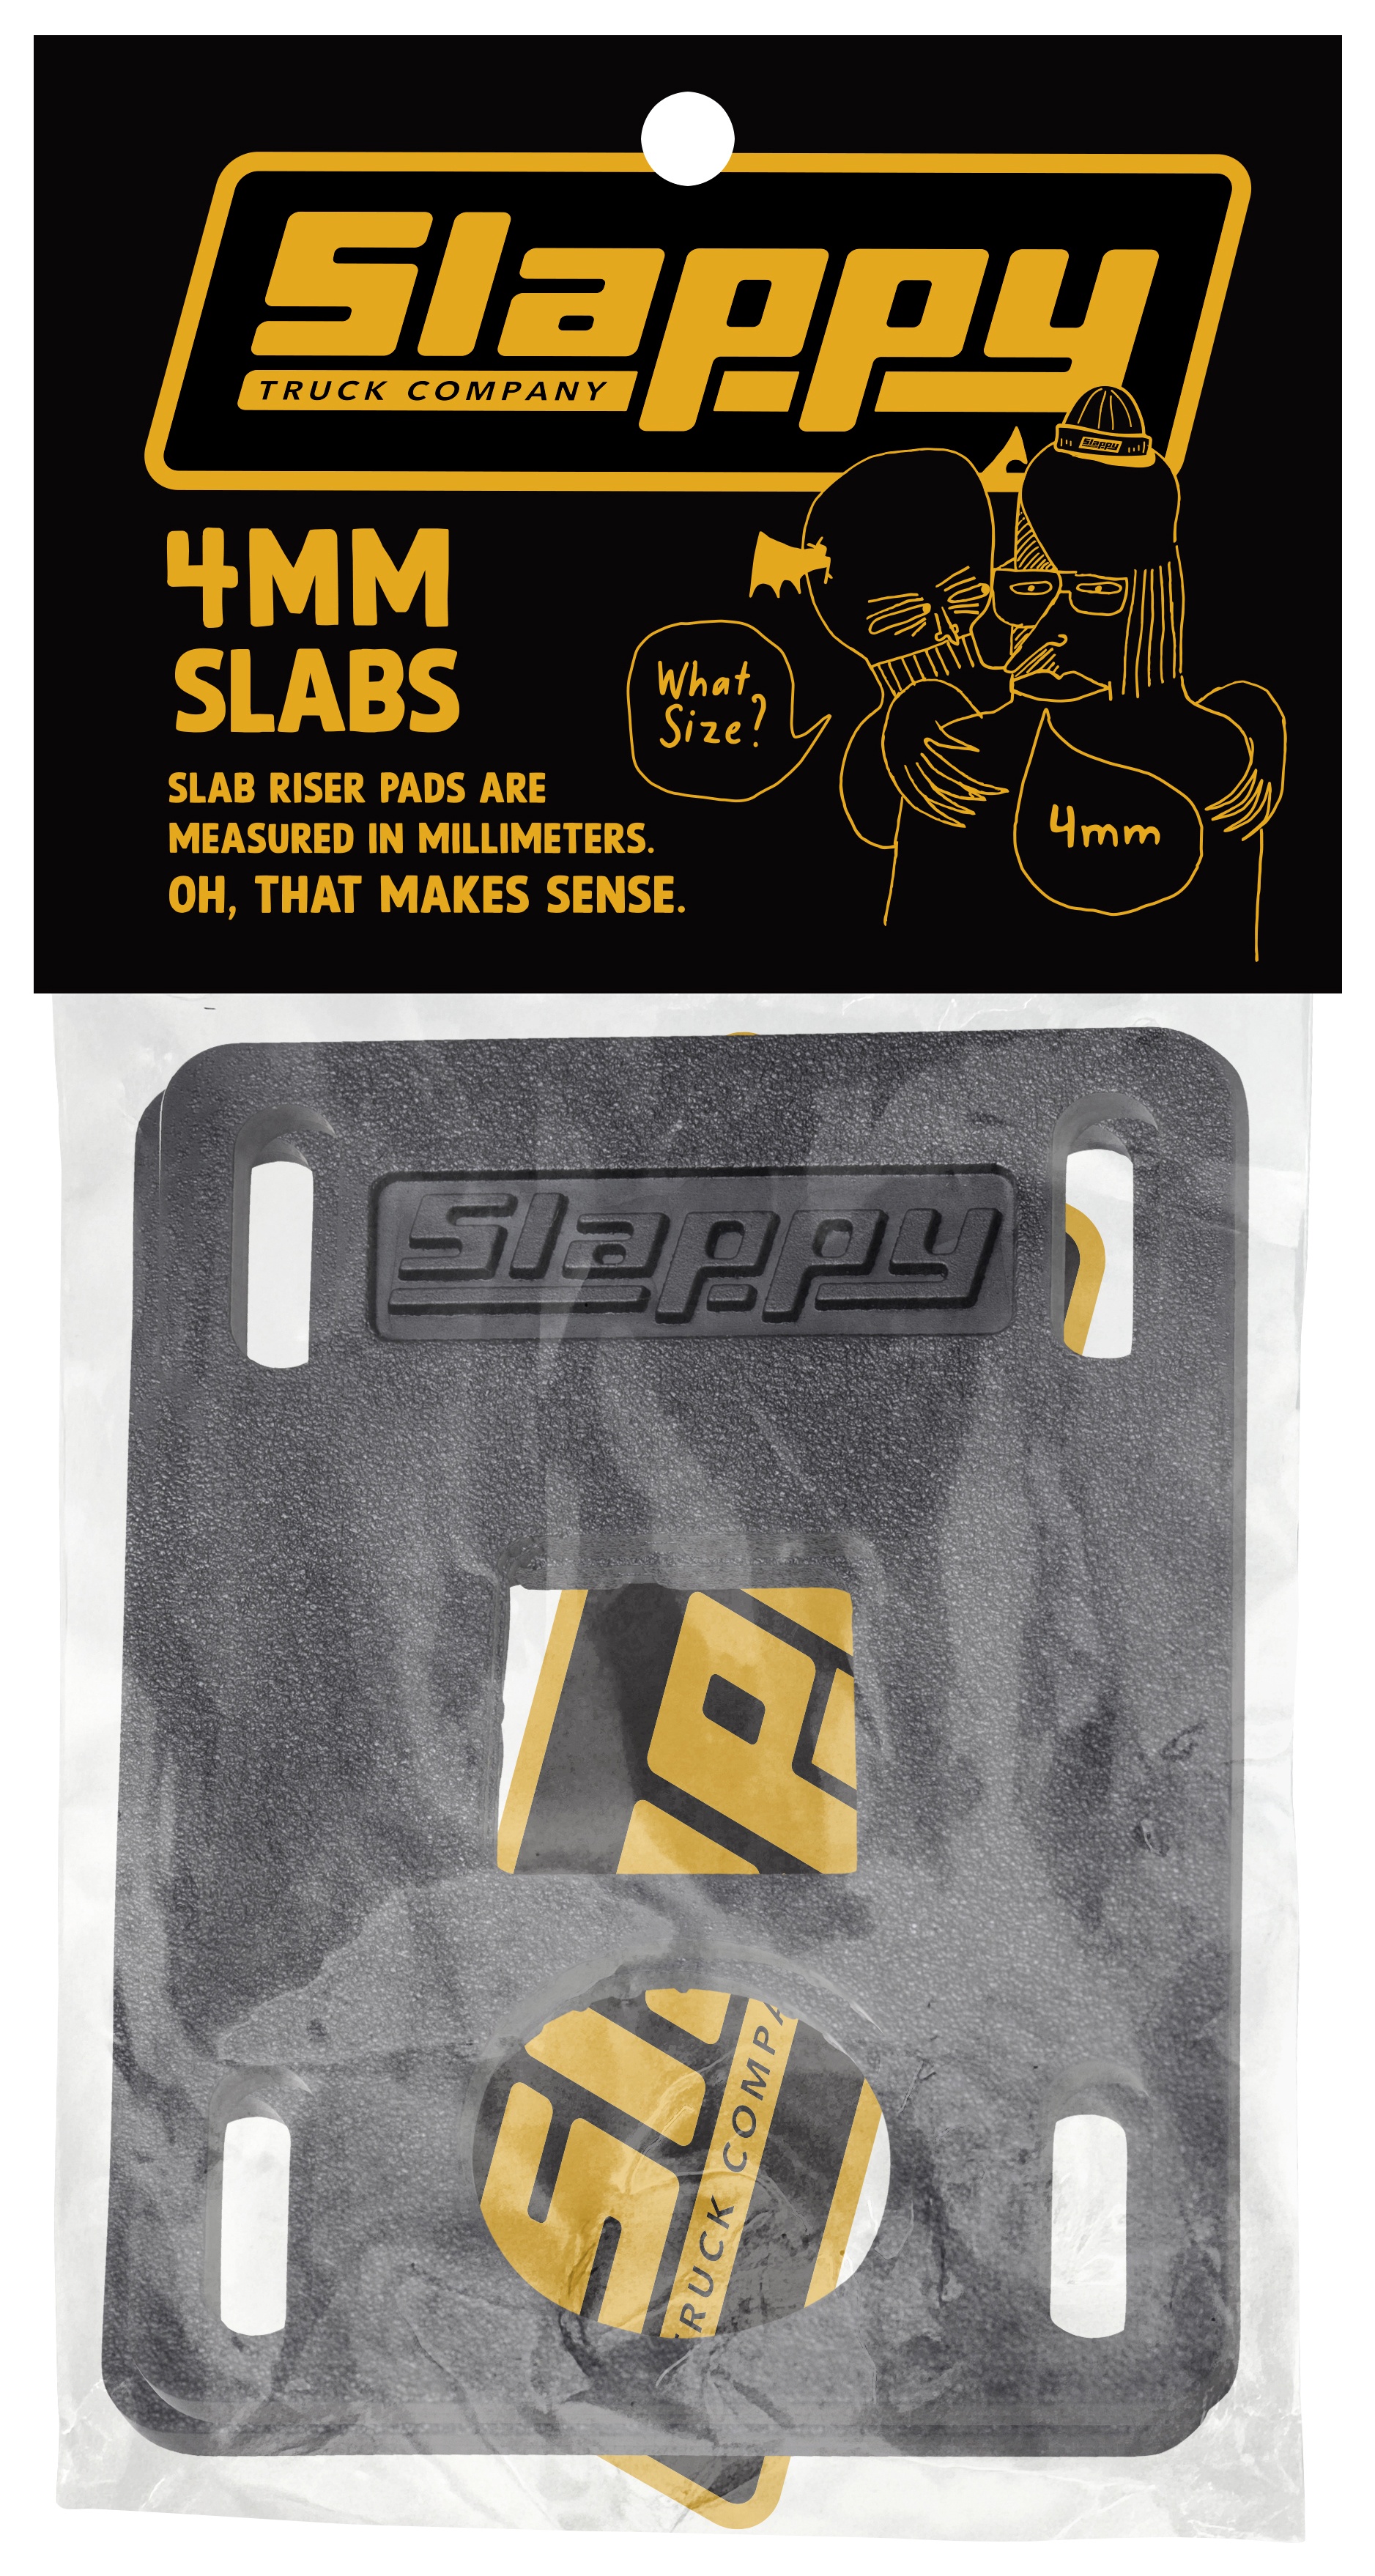
SLAPPY - SLABS LOW RISERS (4MM)
Brand: Slappy Trucks
Category: Sporting Goods > Outdoor Recreation > Skateboarding > Skateboard Parts > Skateboard Small Parts > Skateboard Truck Riser Pads